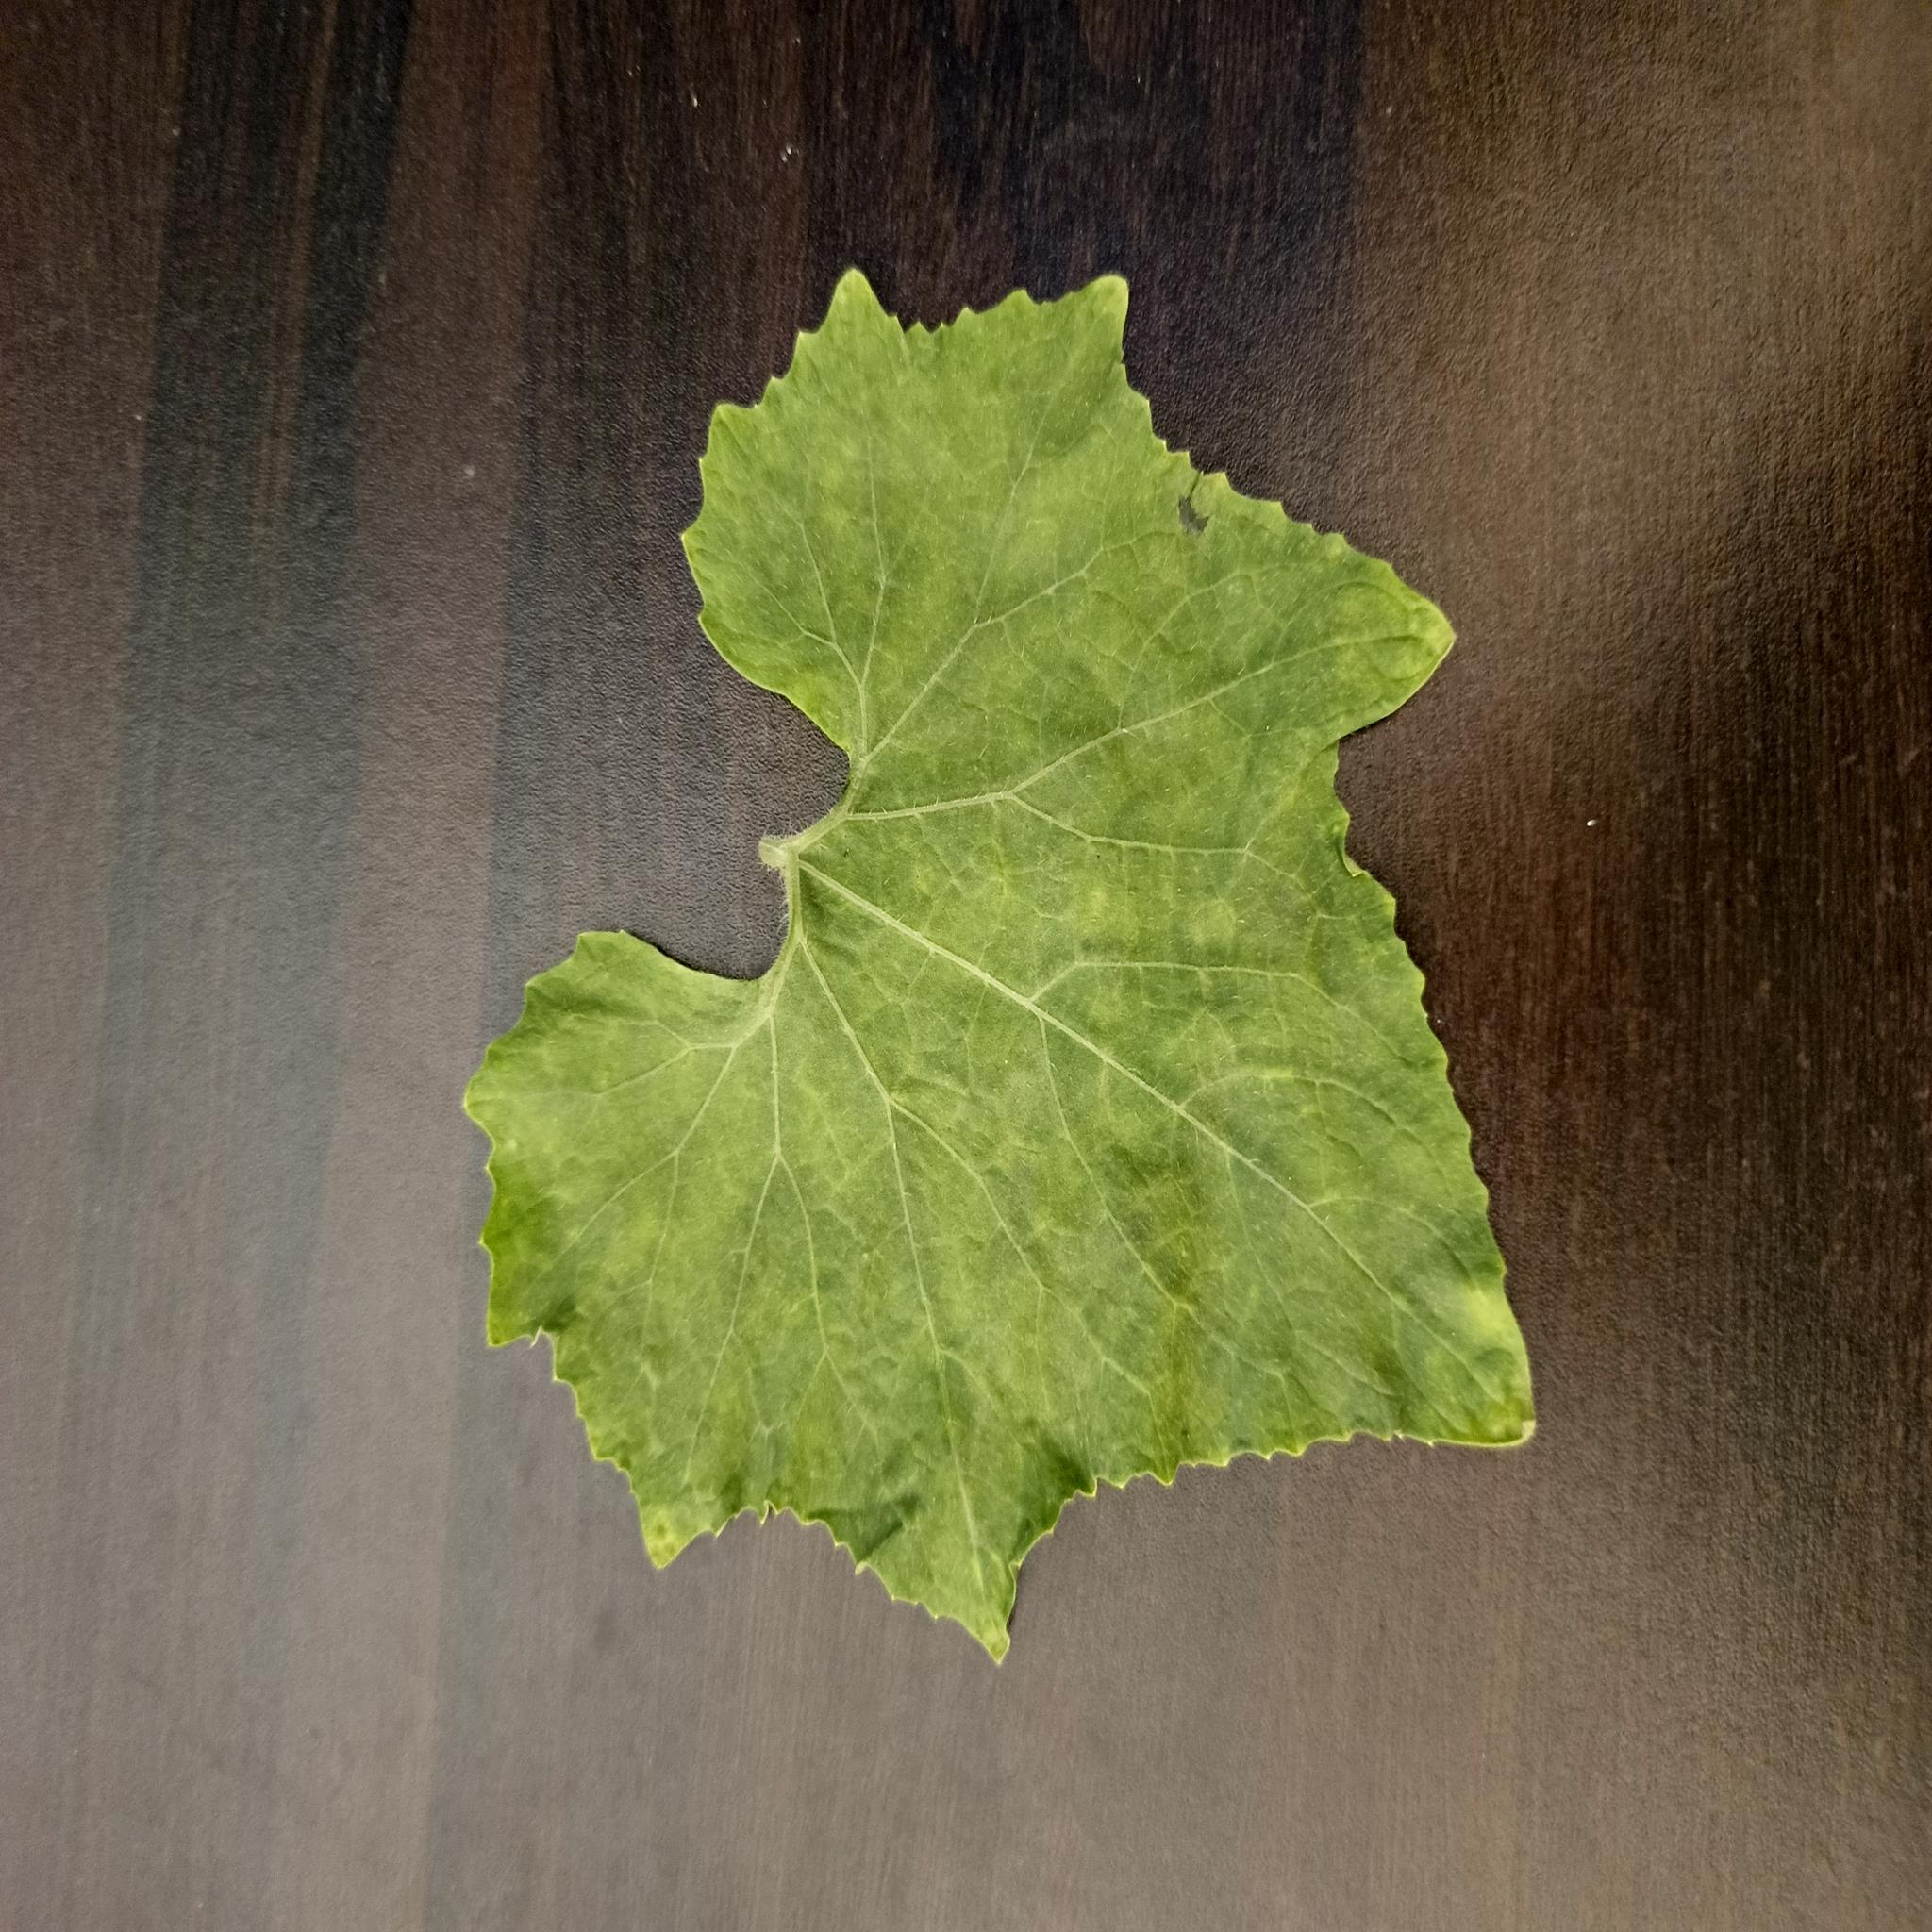
Label: Healthy